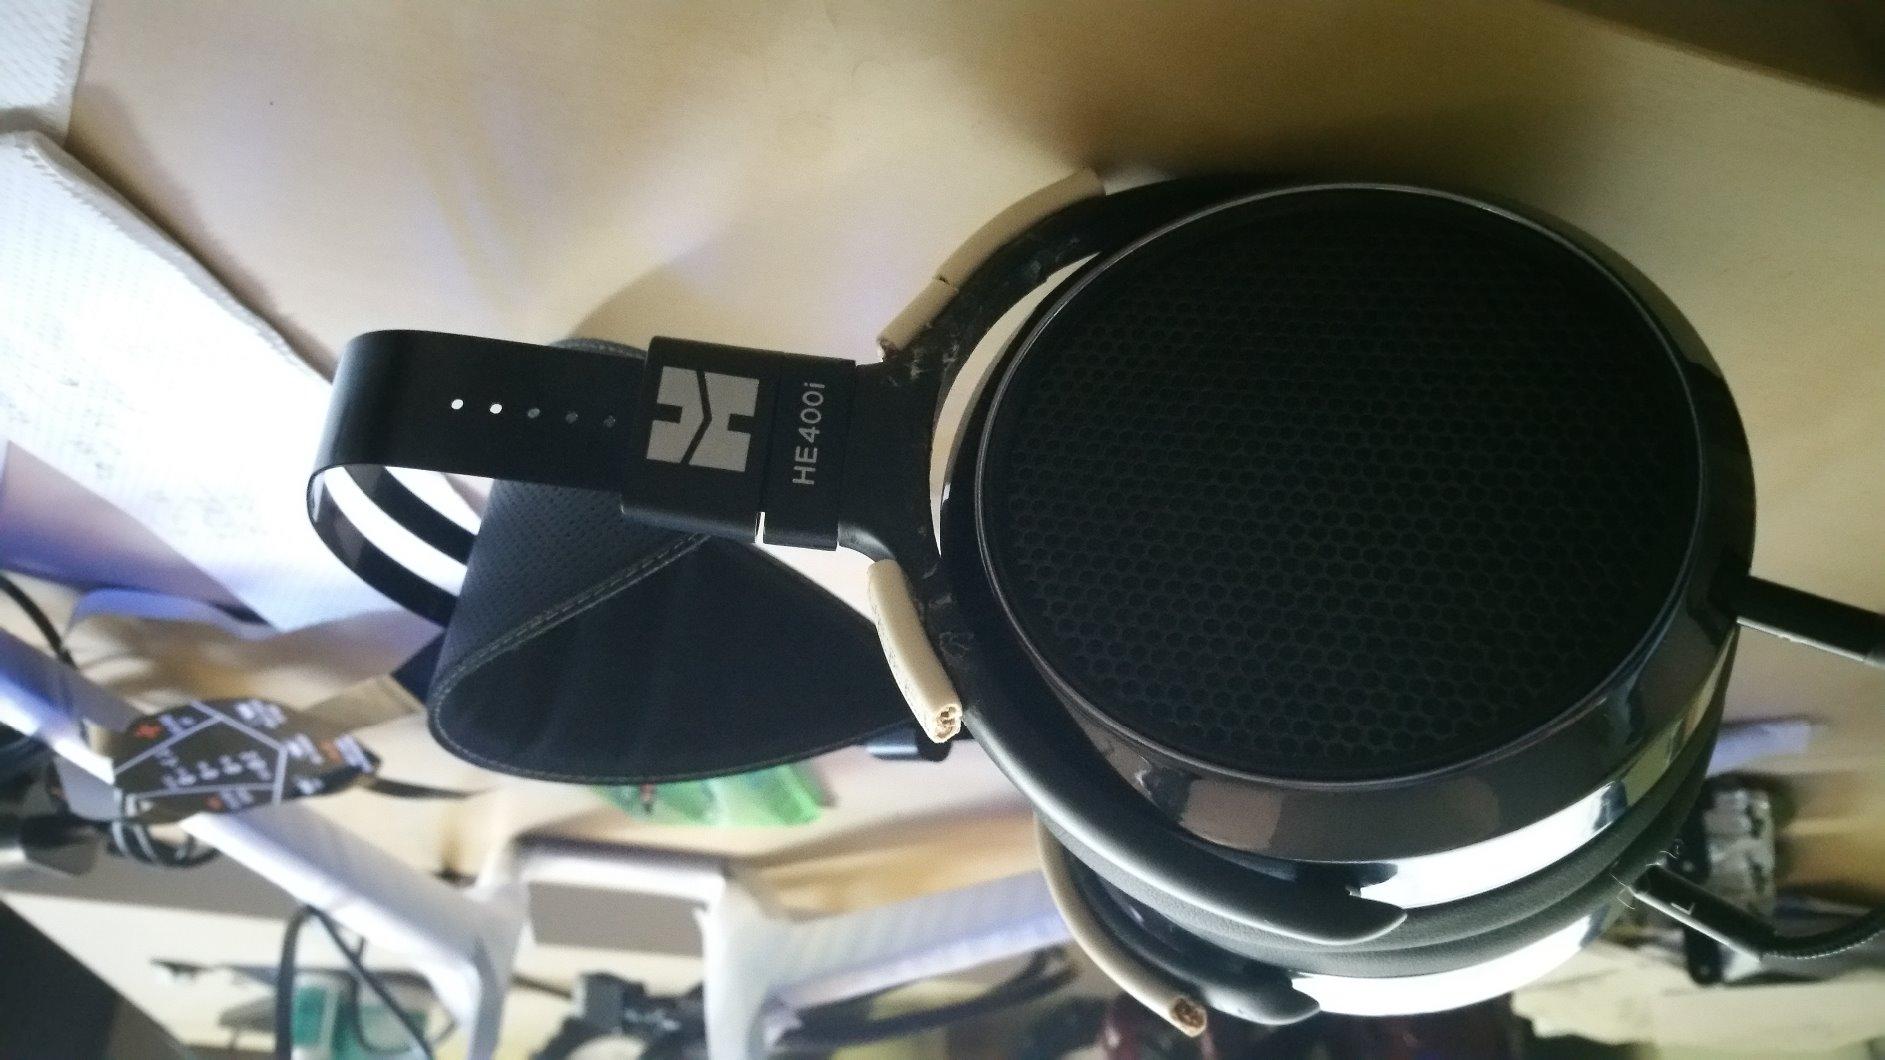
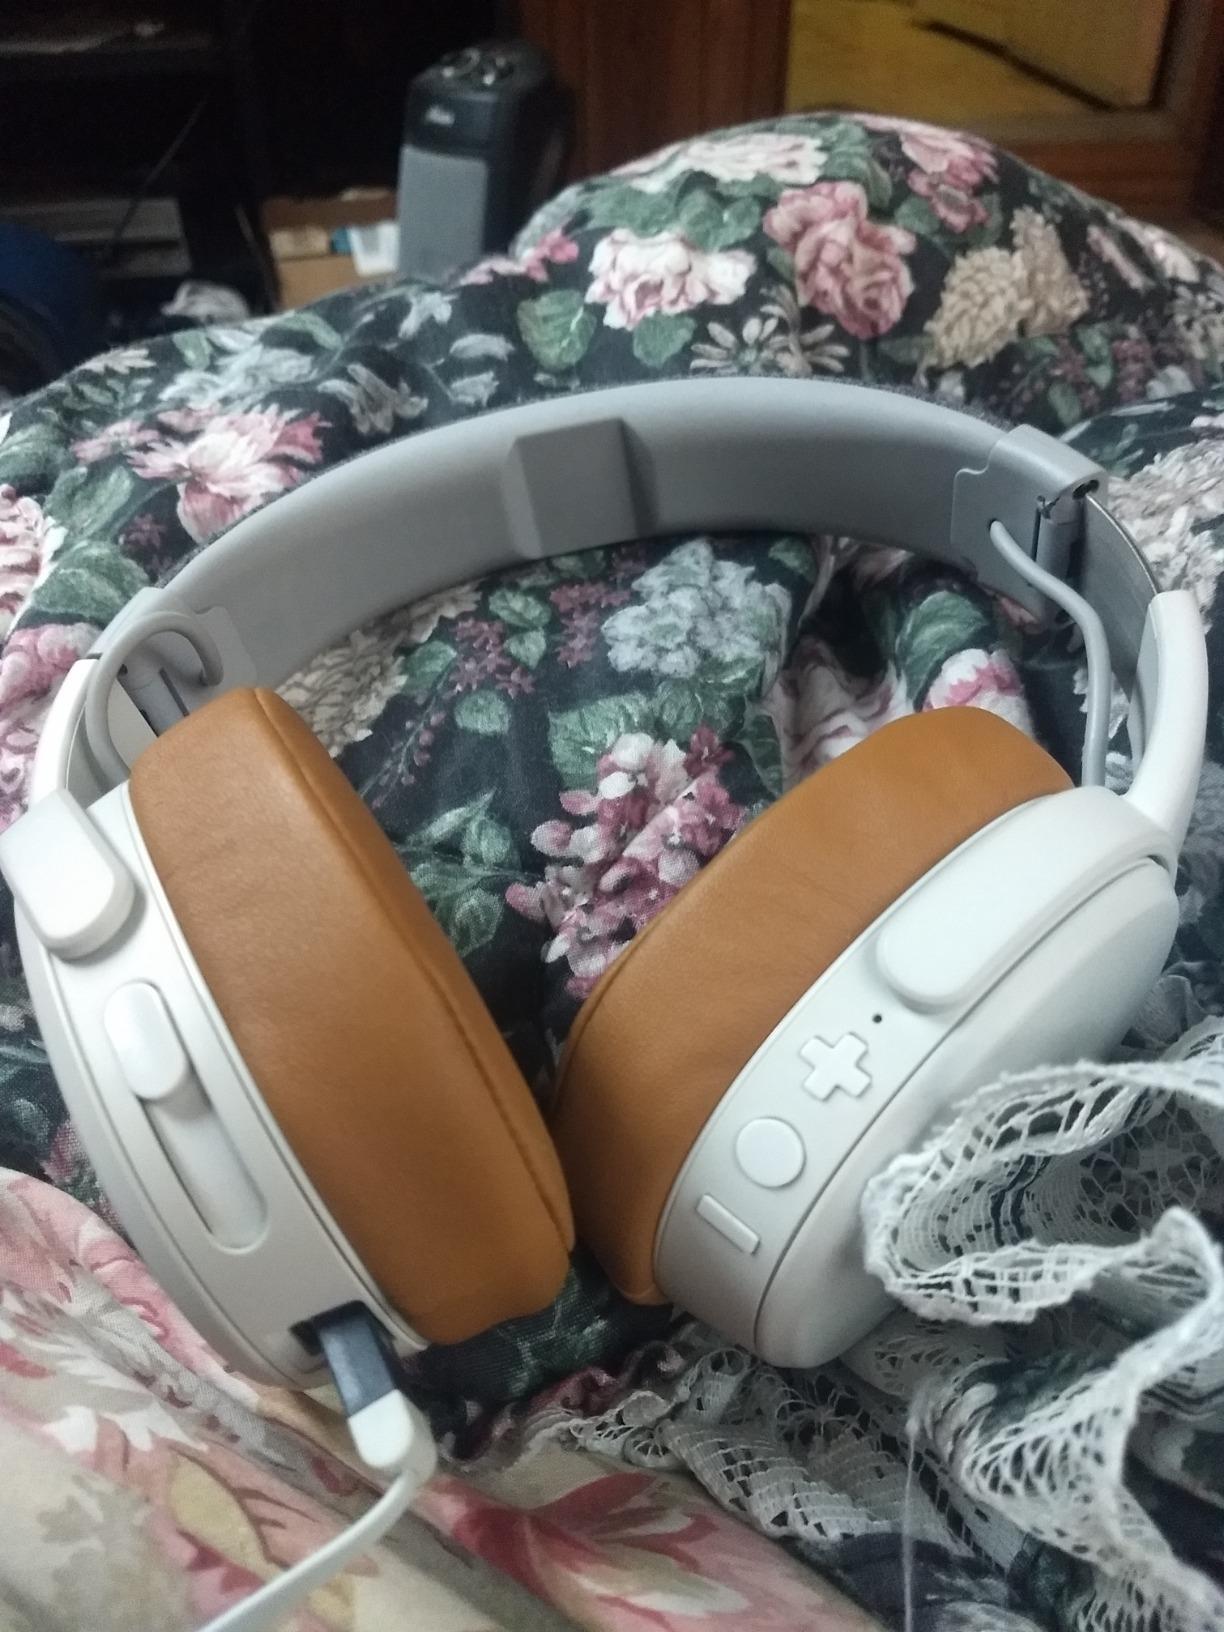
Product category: headphones
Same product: no